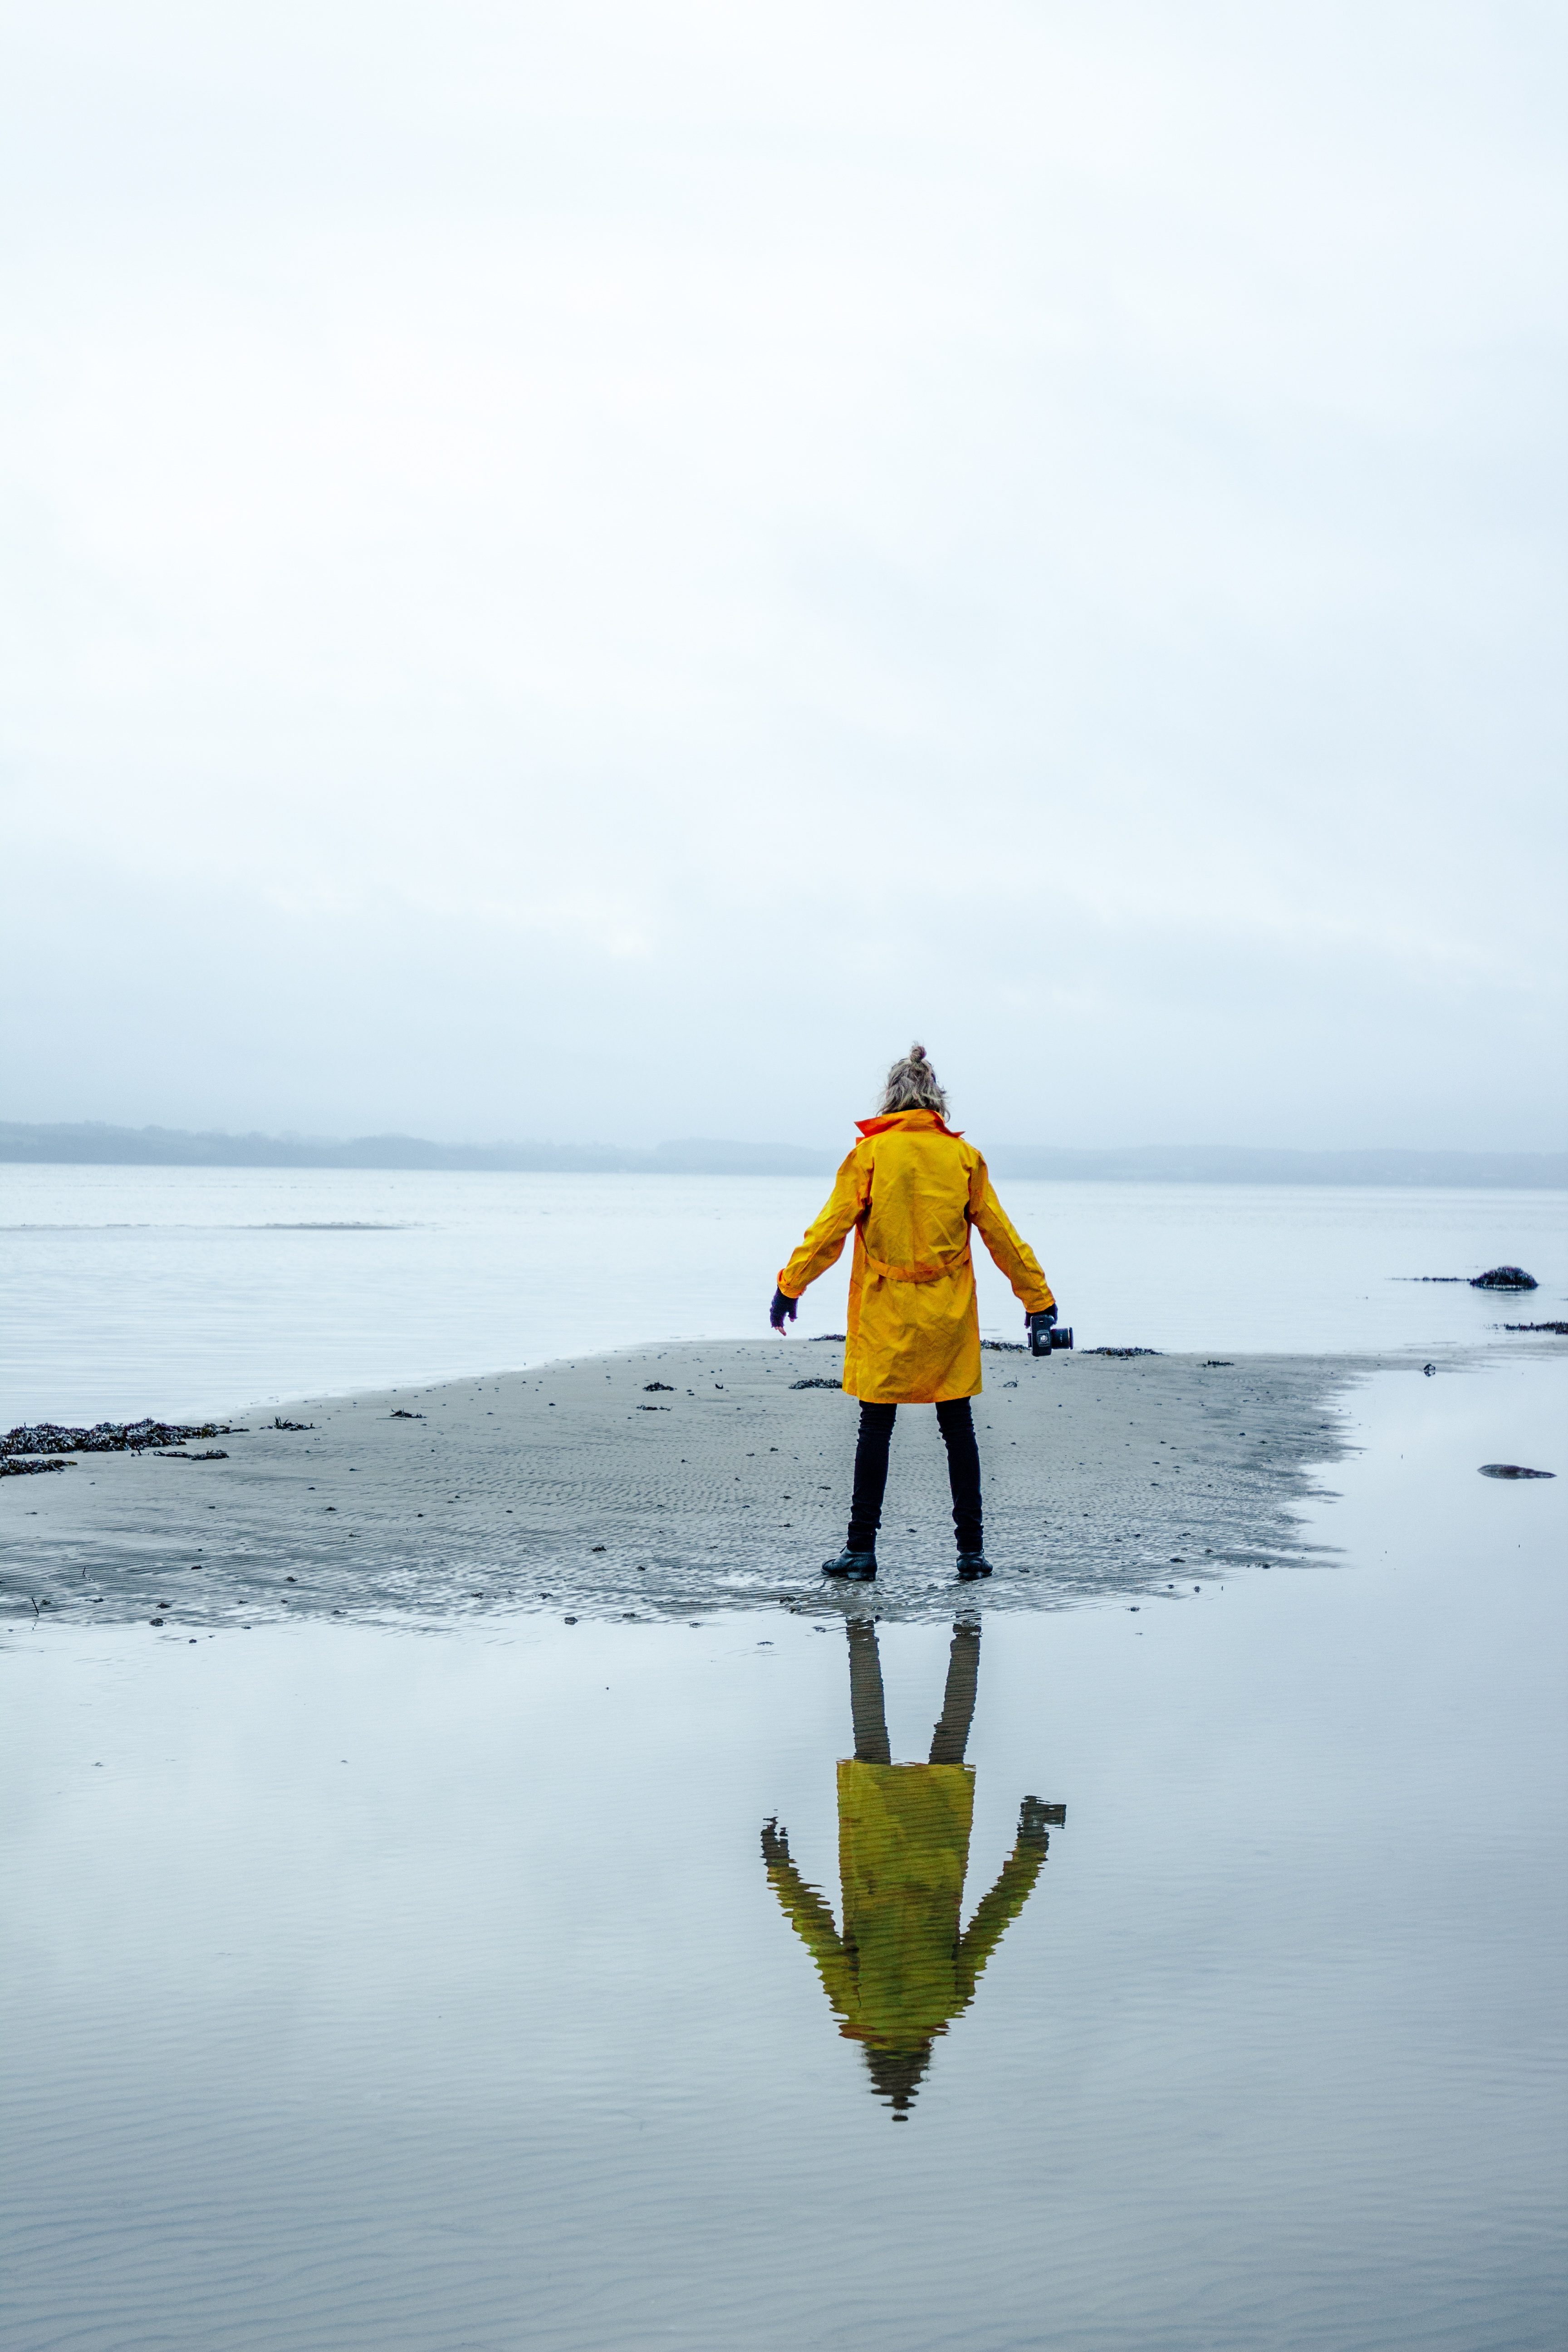
beach, sea, coast, water, outdoor, ocean, person, boat, shore, wave, lake, standing, paddle, reflection, vehicle, bay, extreme sport, kayak, sports, boating, surfing equipment and supplies